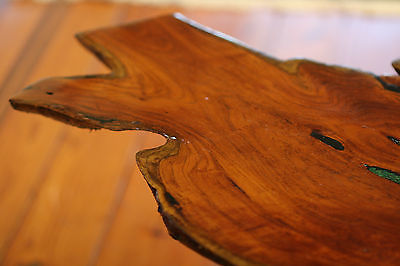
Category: table